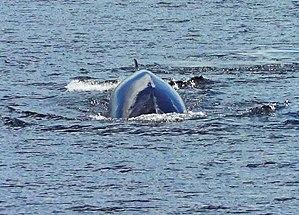
Notre-Dame-des-Sept-Douleurs est une municipalité de paroisse canadienne de moins de 100 habitants située dans l'Est du Québec au Bas-Saint-Laurent. La municipalité est souvent appelée « L'Île Verte » parce que son territoire est composée de l'île Verte dans le fleuve Saint-Laurent, mais, en fait, la municipalité de L'Isle-Verte est située en face sur la berge et n'a rien d'insulaire. Elle a été créée en 1874 par le détachement de la paroisse de La Décollation-de-Saint-Jean-Baptiste qui est aujourd'hui fusionnée à L'Isle-Verte.